Haris Pašović

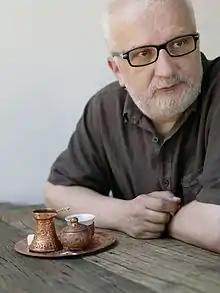

Haris Pašović (born 16 July 1961) is a Bosnian theatre director. Over the course of his career, he has also worked as a playwright, producer, choreographer, performer, and designer. He is best known for his productions of Wedekind's “Spring Awakening”. He is the artistic leader of the East West Theatre Company in Sarajevo and tenured Professor of Directing at the Academy of Performing Arts in Sarajevo.